Nedîm

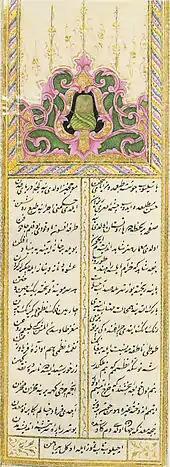
Introductory page from the "Dîvân-ı Nedîm", Nedim's collected works

Nedim is now generally considered, along with Fuzûlî and Bâkî, to be one of the three greatest poets in the Ottoman Divan poetry tradition. It was not, however, until relatively recently that he came to be seen as such: in his own time, for instance, the title of "reîs-i şâirân" (رئيس شاعران), or "leader of poets", was given by Sultan Ahmed III not to Nedim, but to the now relatively obscure poet Osmanzâde Tâib, and several other poets as well were considered superior to Nedim in his own day. This relative lack of recognition may have had something to do with the sheer newness of Nedim's work, much of which was rather radical for its time.